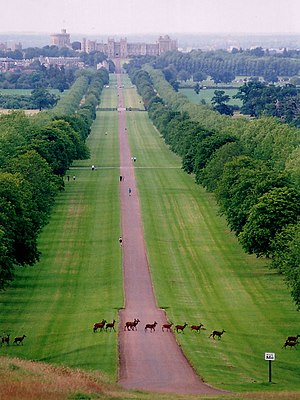
Windsor Great Park
Hjorte krydser den lange akse til Windsor Castle
Windsor Great Park er en dyrehave syd for Windsor by. Parken ligger på grænsen mellem grevskaberne Berkshire og Surrey.